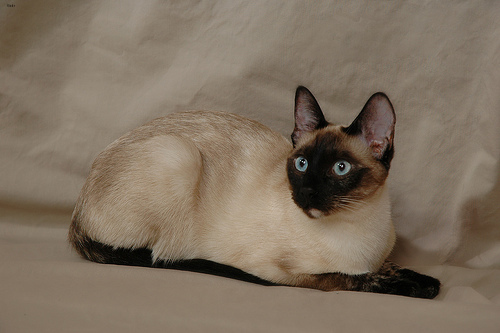
Animal: cat
Breed: Siamese